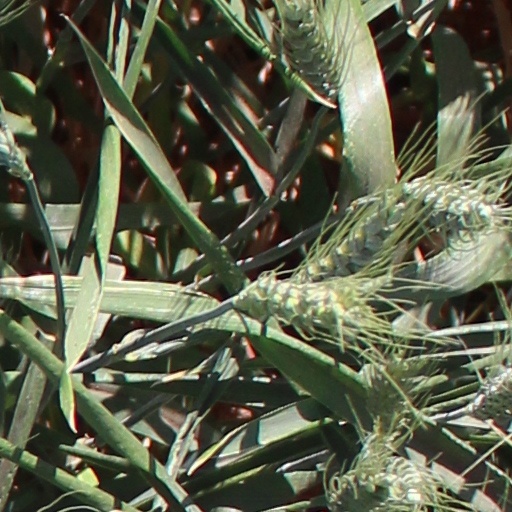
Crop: wheat